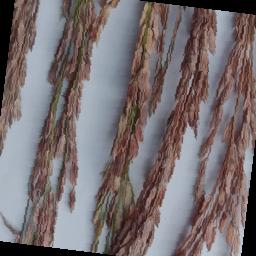
Label: Rice___Neck_Blast